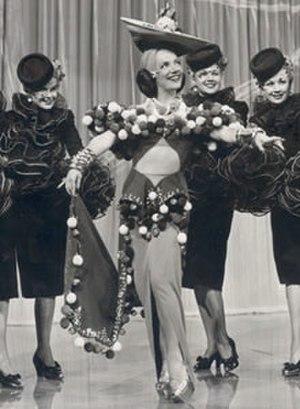
La samba est un genre musical et une forme de danse ayant émergé au Brésil, dont les racines proviennent d'Afrique à l'époque de l'esclavage ouest-africaine, et sont retracées dans les traditions religieuses africaines, en particulier celles en Angola et au Congo. Les amateurs de samba sont appelés sambistes.